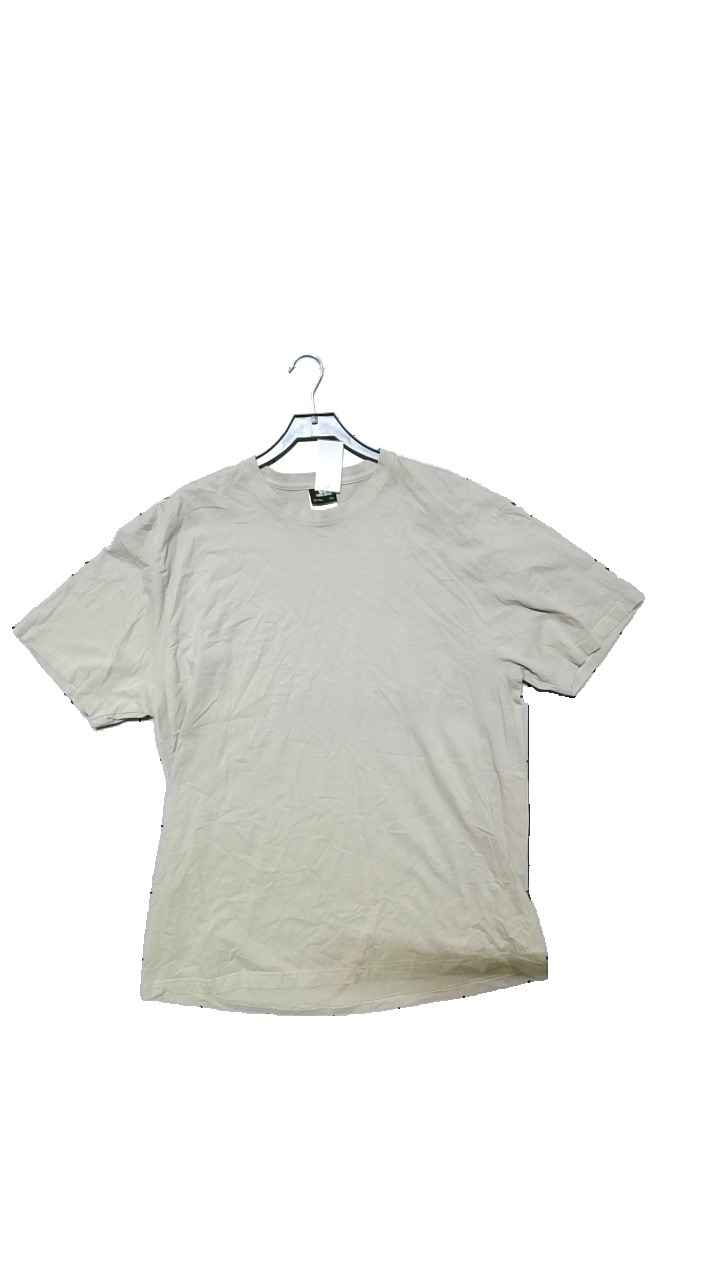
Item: T-shirt (Unisex)
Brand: Teejays
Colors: Beige
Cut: Regular, C-collar
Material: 100%Cotton
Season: All
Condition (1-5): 4
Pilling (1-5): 4
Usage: Reuse
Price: <50